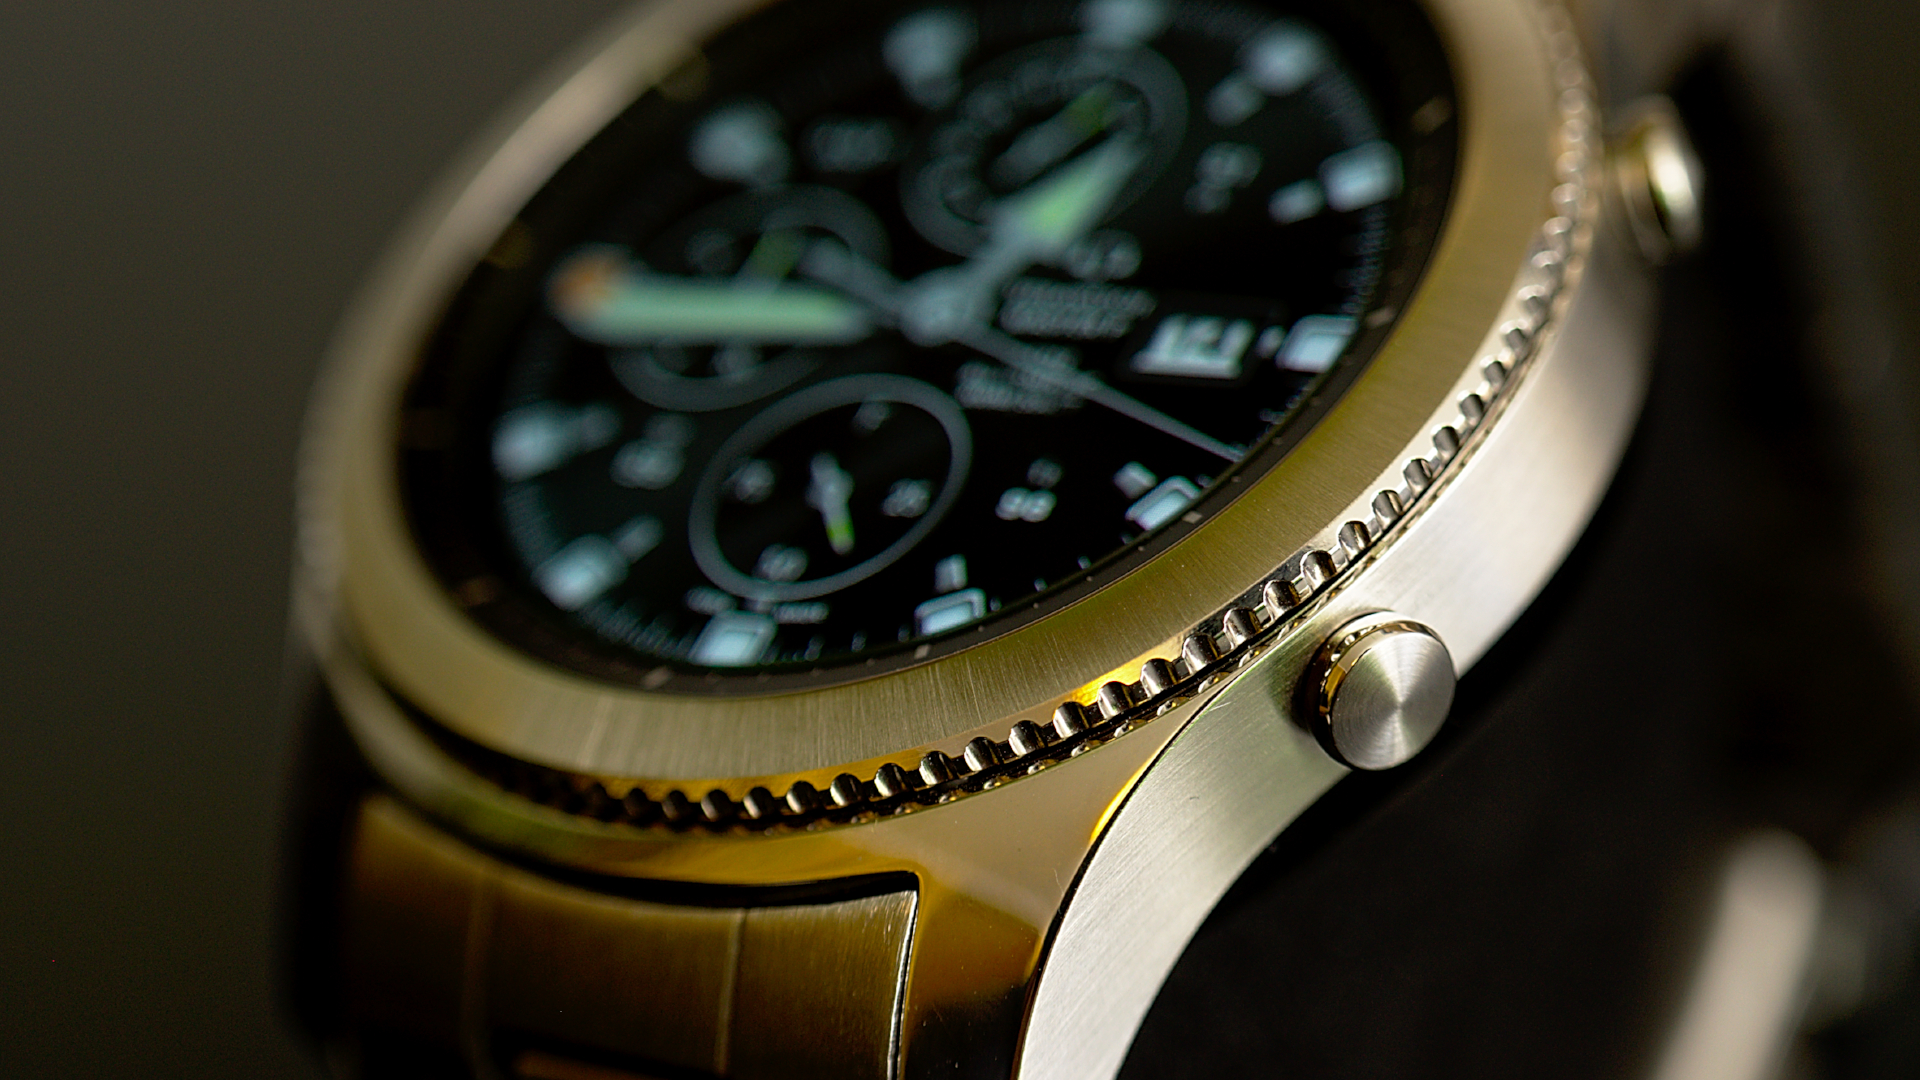
watch, samsung, gear, s3, macro, watch accessory, close up, watch strap, strap, macro photography, metal, product design, brand, product, font